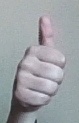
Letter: aleff